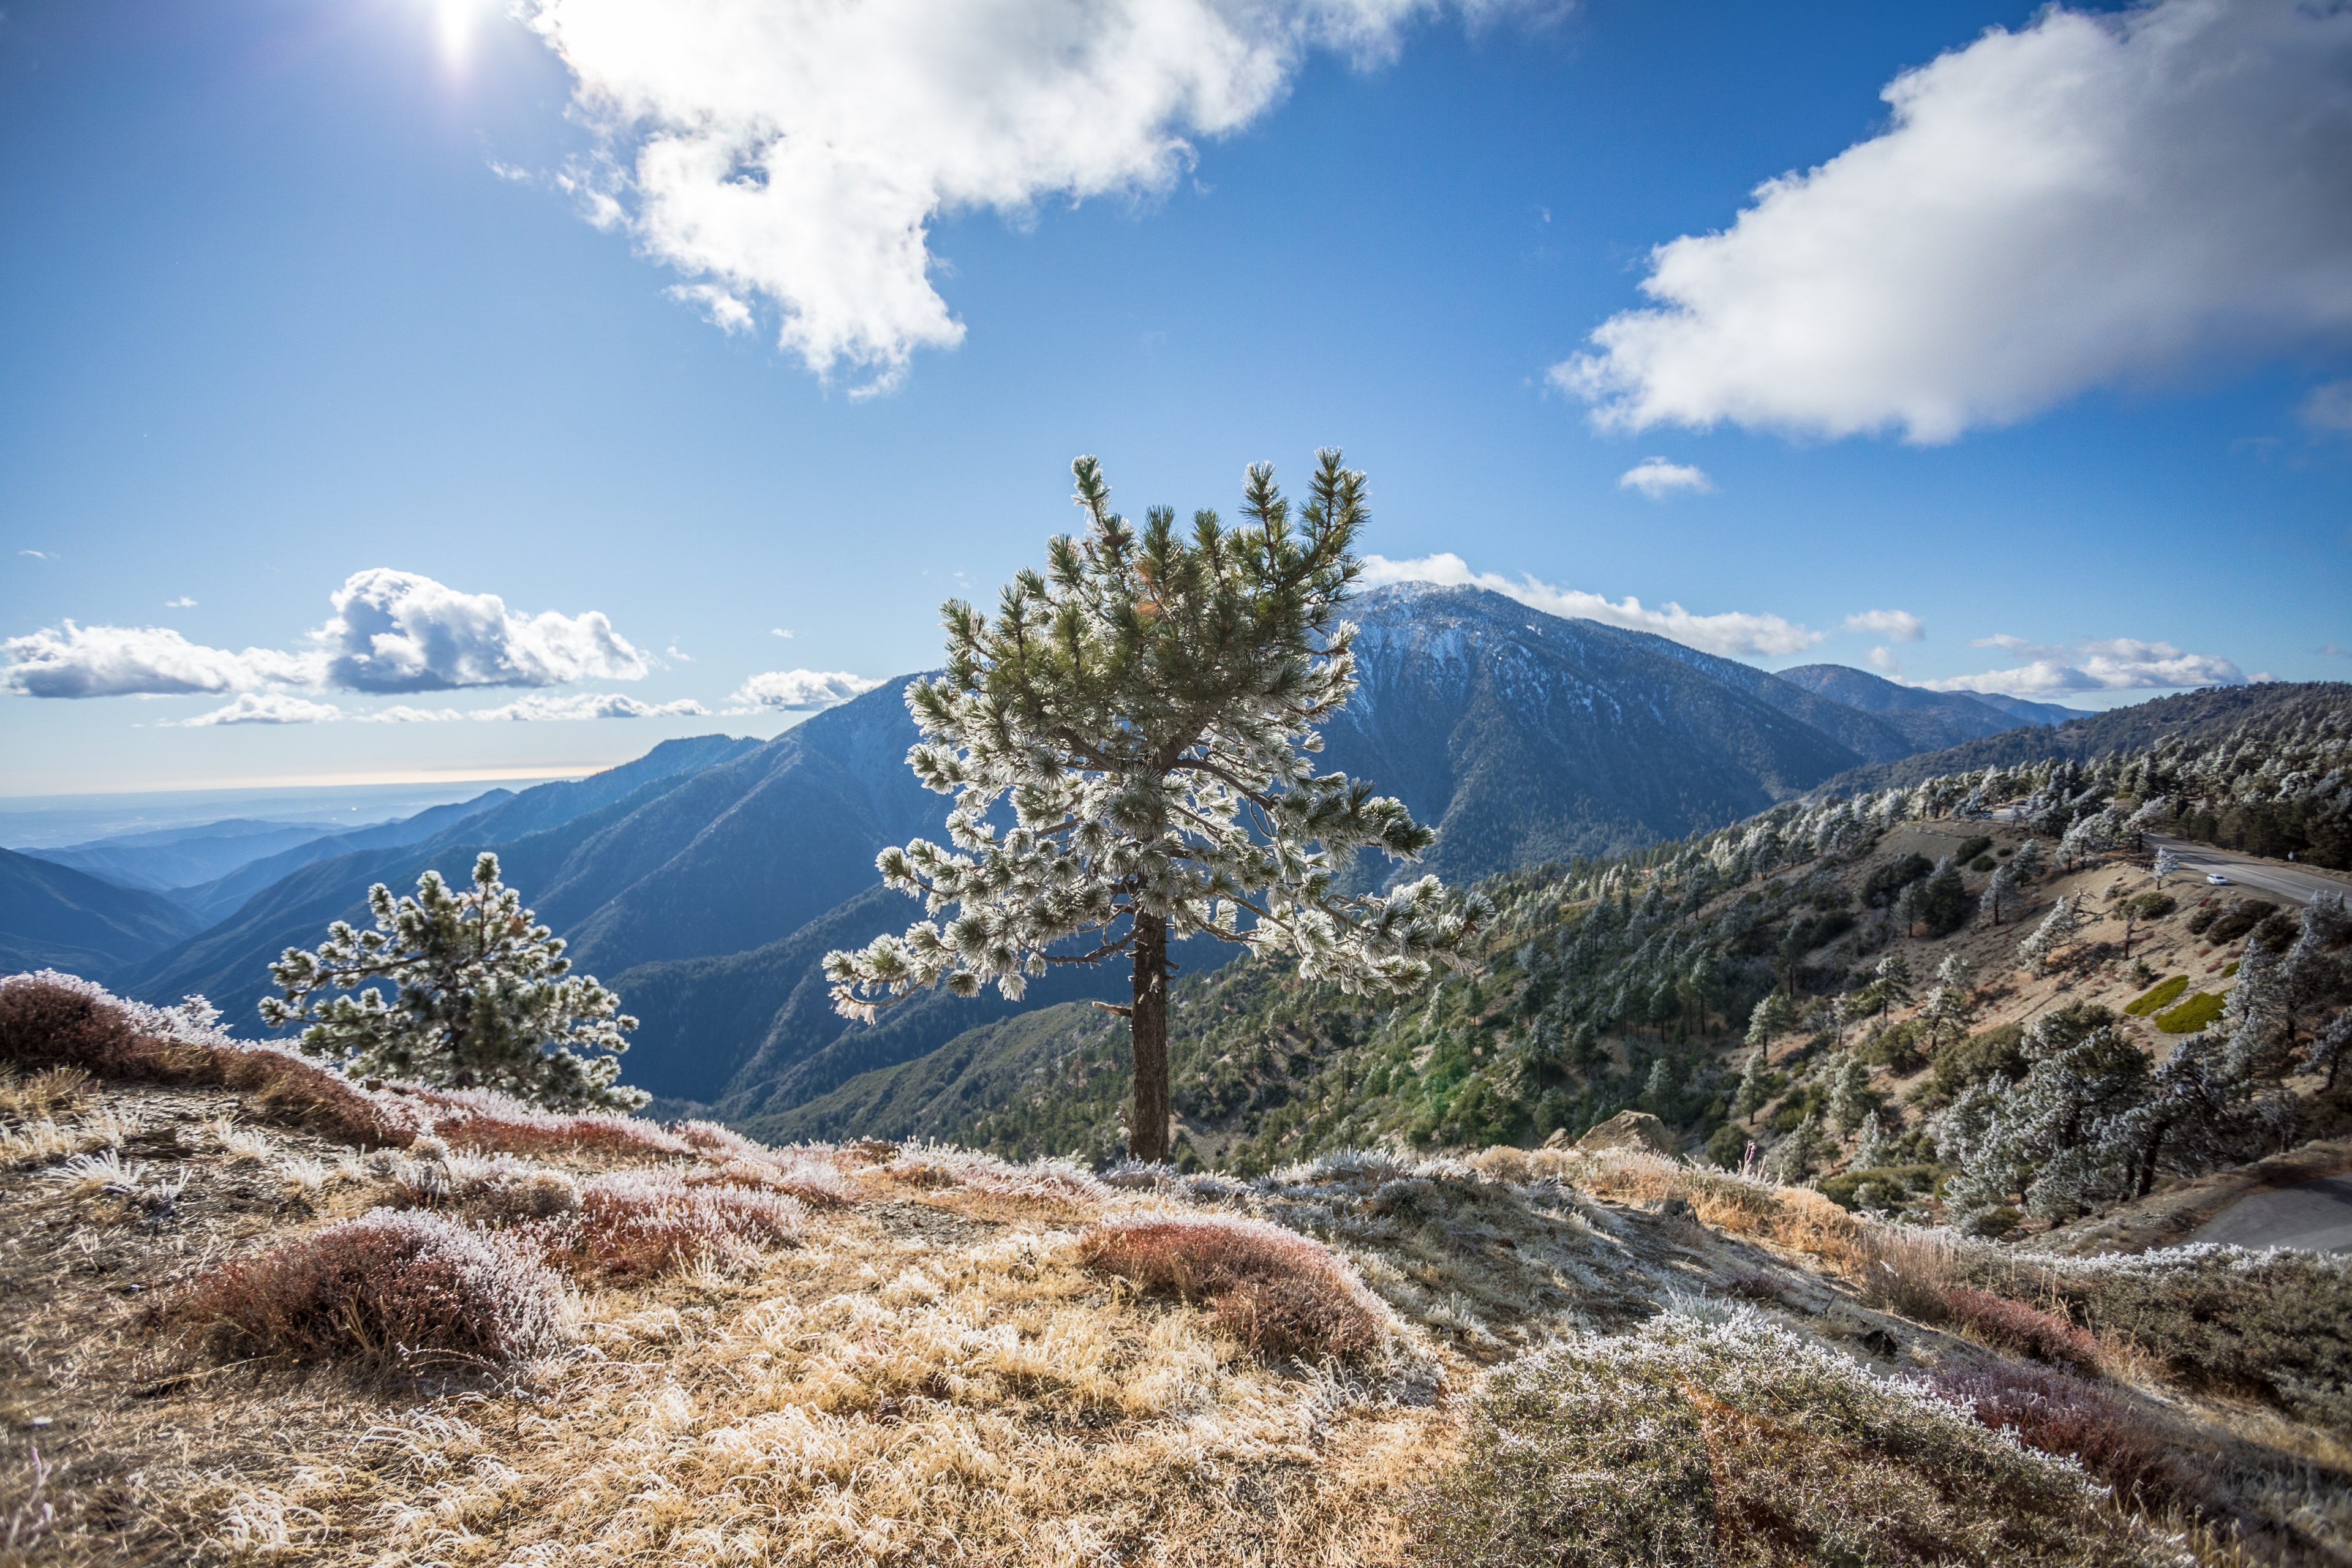
mountainous landforms, mountain, sky, natural landscape, nature, mountain range, wilderness, ridge, cloud, tree, vegetation, alps, highland, hill, summit, national park, rock, plant community, massif, woody plant, landscape, valley, plant, forest, chaparral, hill station, fell, mountain pass, sunlight, adventure, pine family, meteorological phenomenon, mount scenery, wildflower, winter, road, snow, larch, cumulus, conifer, trail, pine, tourism, autumn, grassland